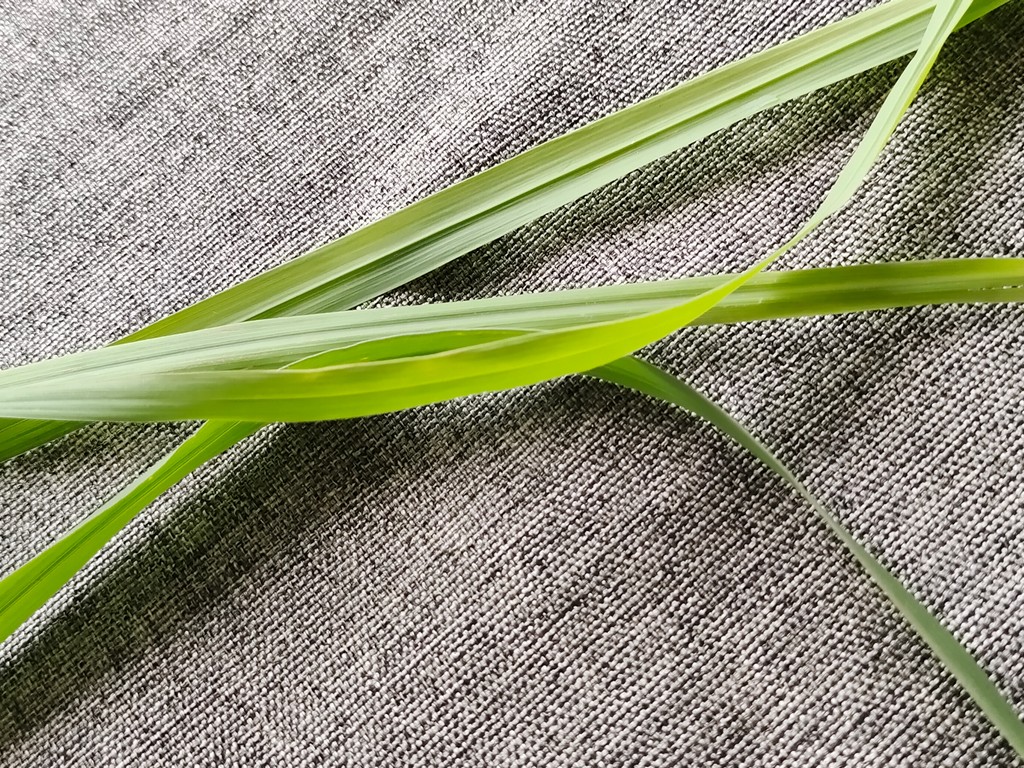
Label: Healthy